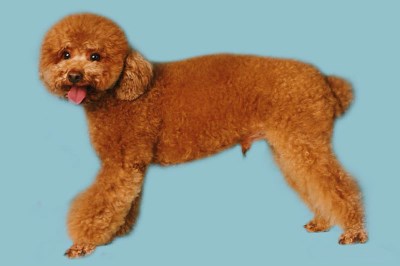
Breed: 2925-n000114-toy_poodle